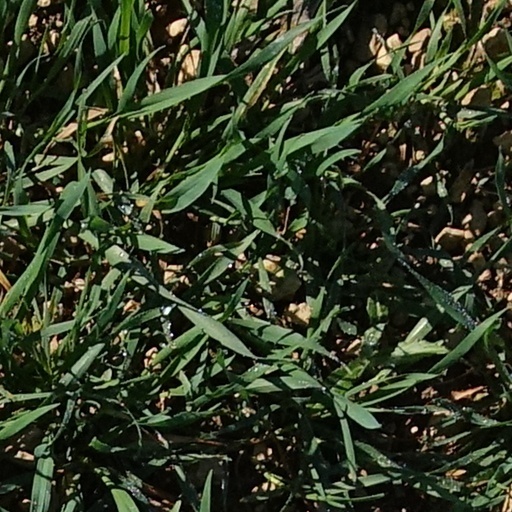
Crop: wheat